Saurabh-Durgesh

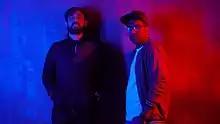
Saurabh Durgesh

Saurabh Durgesh is a Chillout/Electronica/Pop Music Producer duo composed of Saurabh Shetye and Durgesh Khot hailing from Mumbai, India.